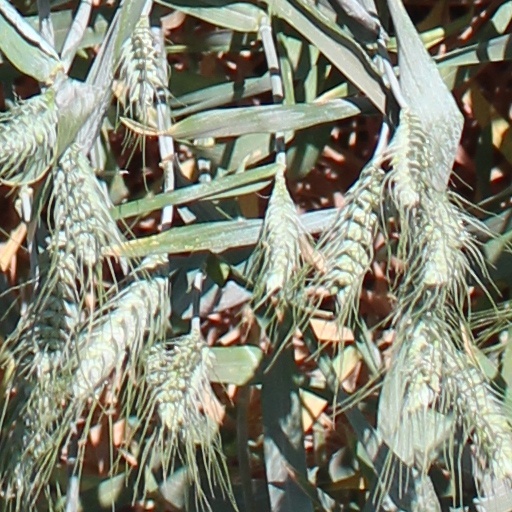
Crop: wheat